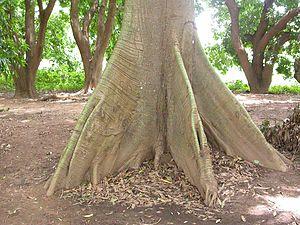
Le kapok, en malais kapuk, est une fibre végétale que l'on tire de fruits de plusieurs arbres de la famille des Bombacaceae. On utilise plus particulièrement ceux de Ceiba pentandra, le kapokier, un grand arbre des zones tropicales, originaire de Java. Ceux de Bombax ceiba, un autre fromager, peuvent également être employés.
En botanique, la racine est l'organe souterrain d'une plante servant à les fixer au sol et à y puiser l'eau et les éléments nutritifs nécessaires à leur développement. Prolongement de la tige vers le bas, elle en diffère par plusieurs caractères : sa structure interne, son géotropisme positif, la présence d'une coiffe terminale et de poils absorbants, l'absence de feuilles et de bourgeons. C'est ce dernier caractère qui la distingue fondamentalement de la tige.
Le Ceiba pentandra, ou Fromager, Fwomajyé, mapou wouj aux Antilles françaises, Kapokier ou Arbre à kapok bois coton, est une espèce d'arbre de la famille des Bombacaceae selon la classification classique, ou de celle des Malvaceae selon la classification phylogénétique.